Saratoga Foothill Club

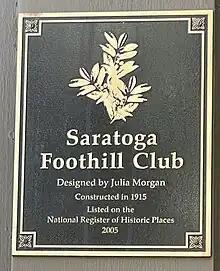
Saratoga Foothill Club National Register of Historic Places Plaque

The Saratoga Foothill Club is a one-story redwood building with a By region, American Craftsman-style designed by architect Julia Morgan. The one-story redwood shingled structure, with its pebble paved courtyard and grounds, occupies the city lot. Blueprints and specifications for the club are available at Online Archive of California.